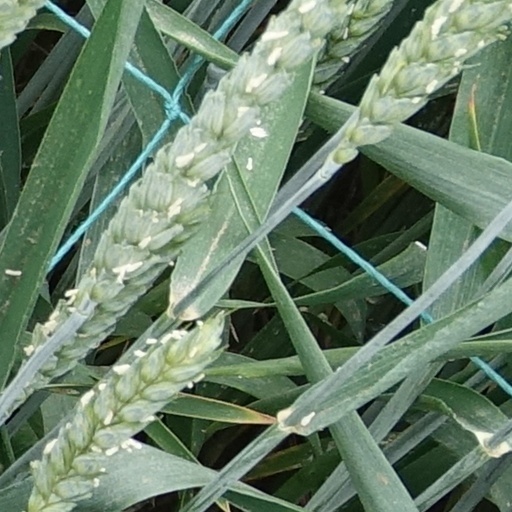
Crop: wheat